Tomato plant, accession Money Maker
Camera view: horizontal (90 deg, fisheye); turntable rotation: 60 degrees
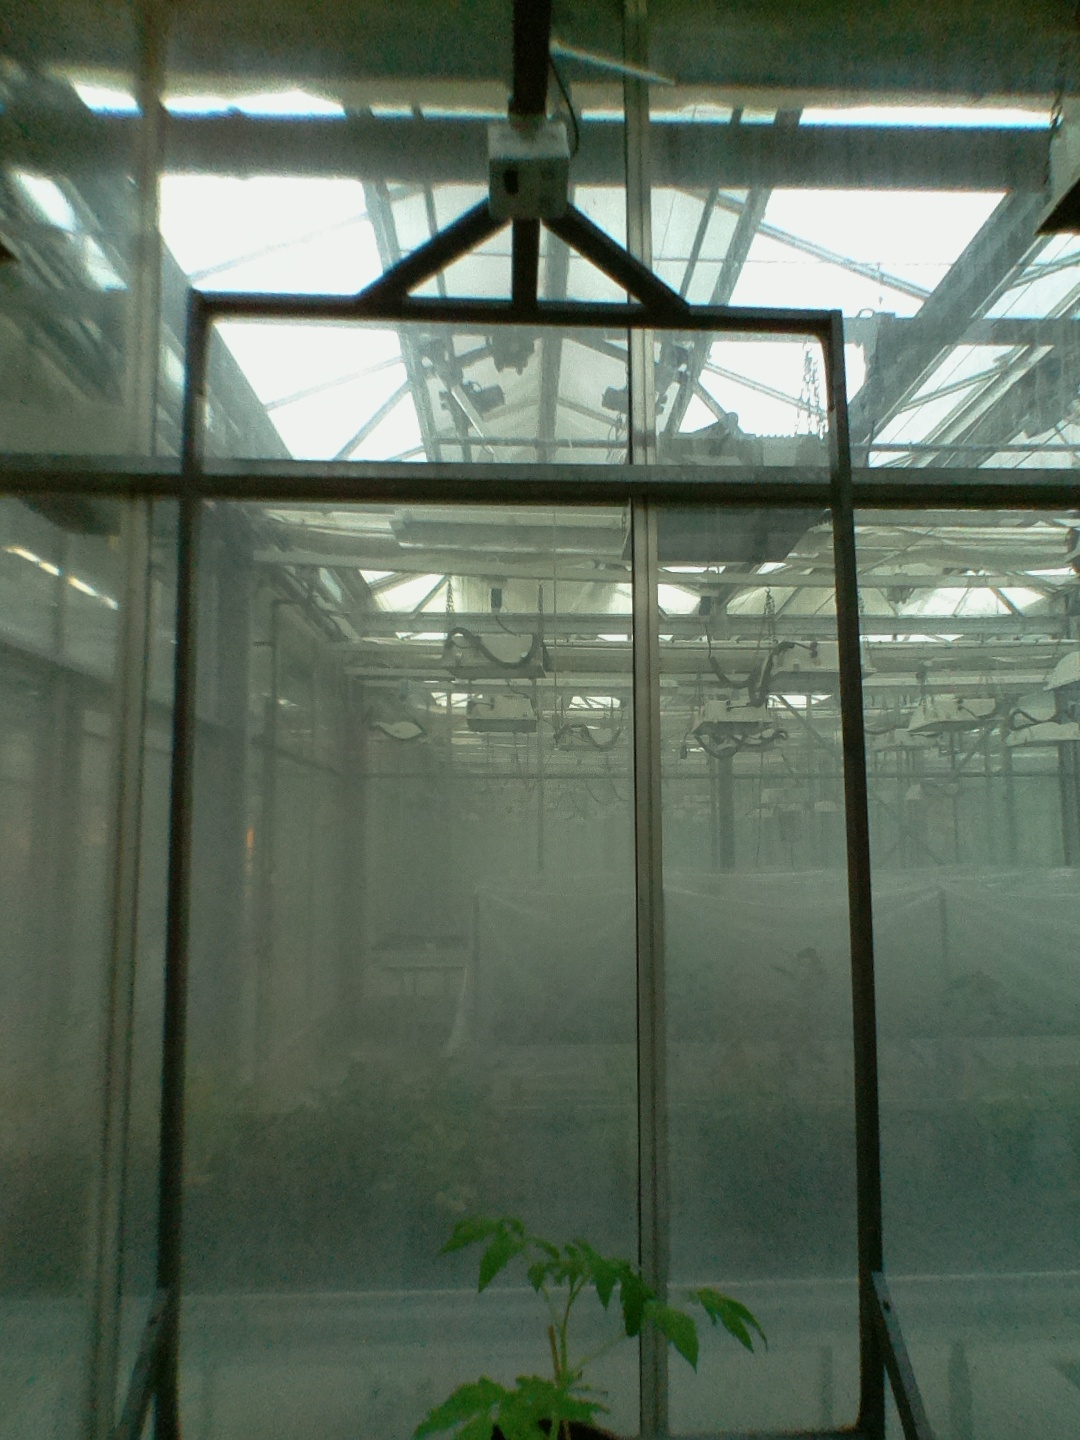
BBCH growth stage 13: 6 of true leaves visible